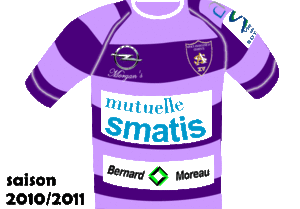
Couleurs maillot SAXV CHARENTE
Le Soyaux Angoulême XV Charente est un club français de rugby à XV, fondé en 2010, basé à Angoulême. Il est né de la fusion du Sporting club d'Angoulême et du Rugby club de Soyaux.